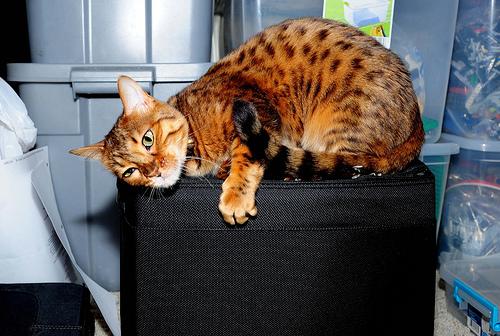
Breed: Bengal